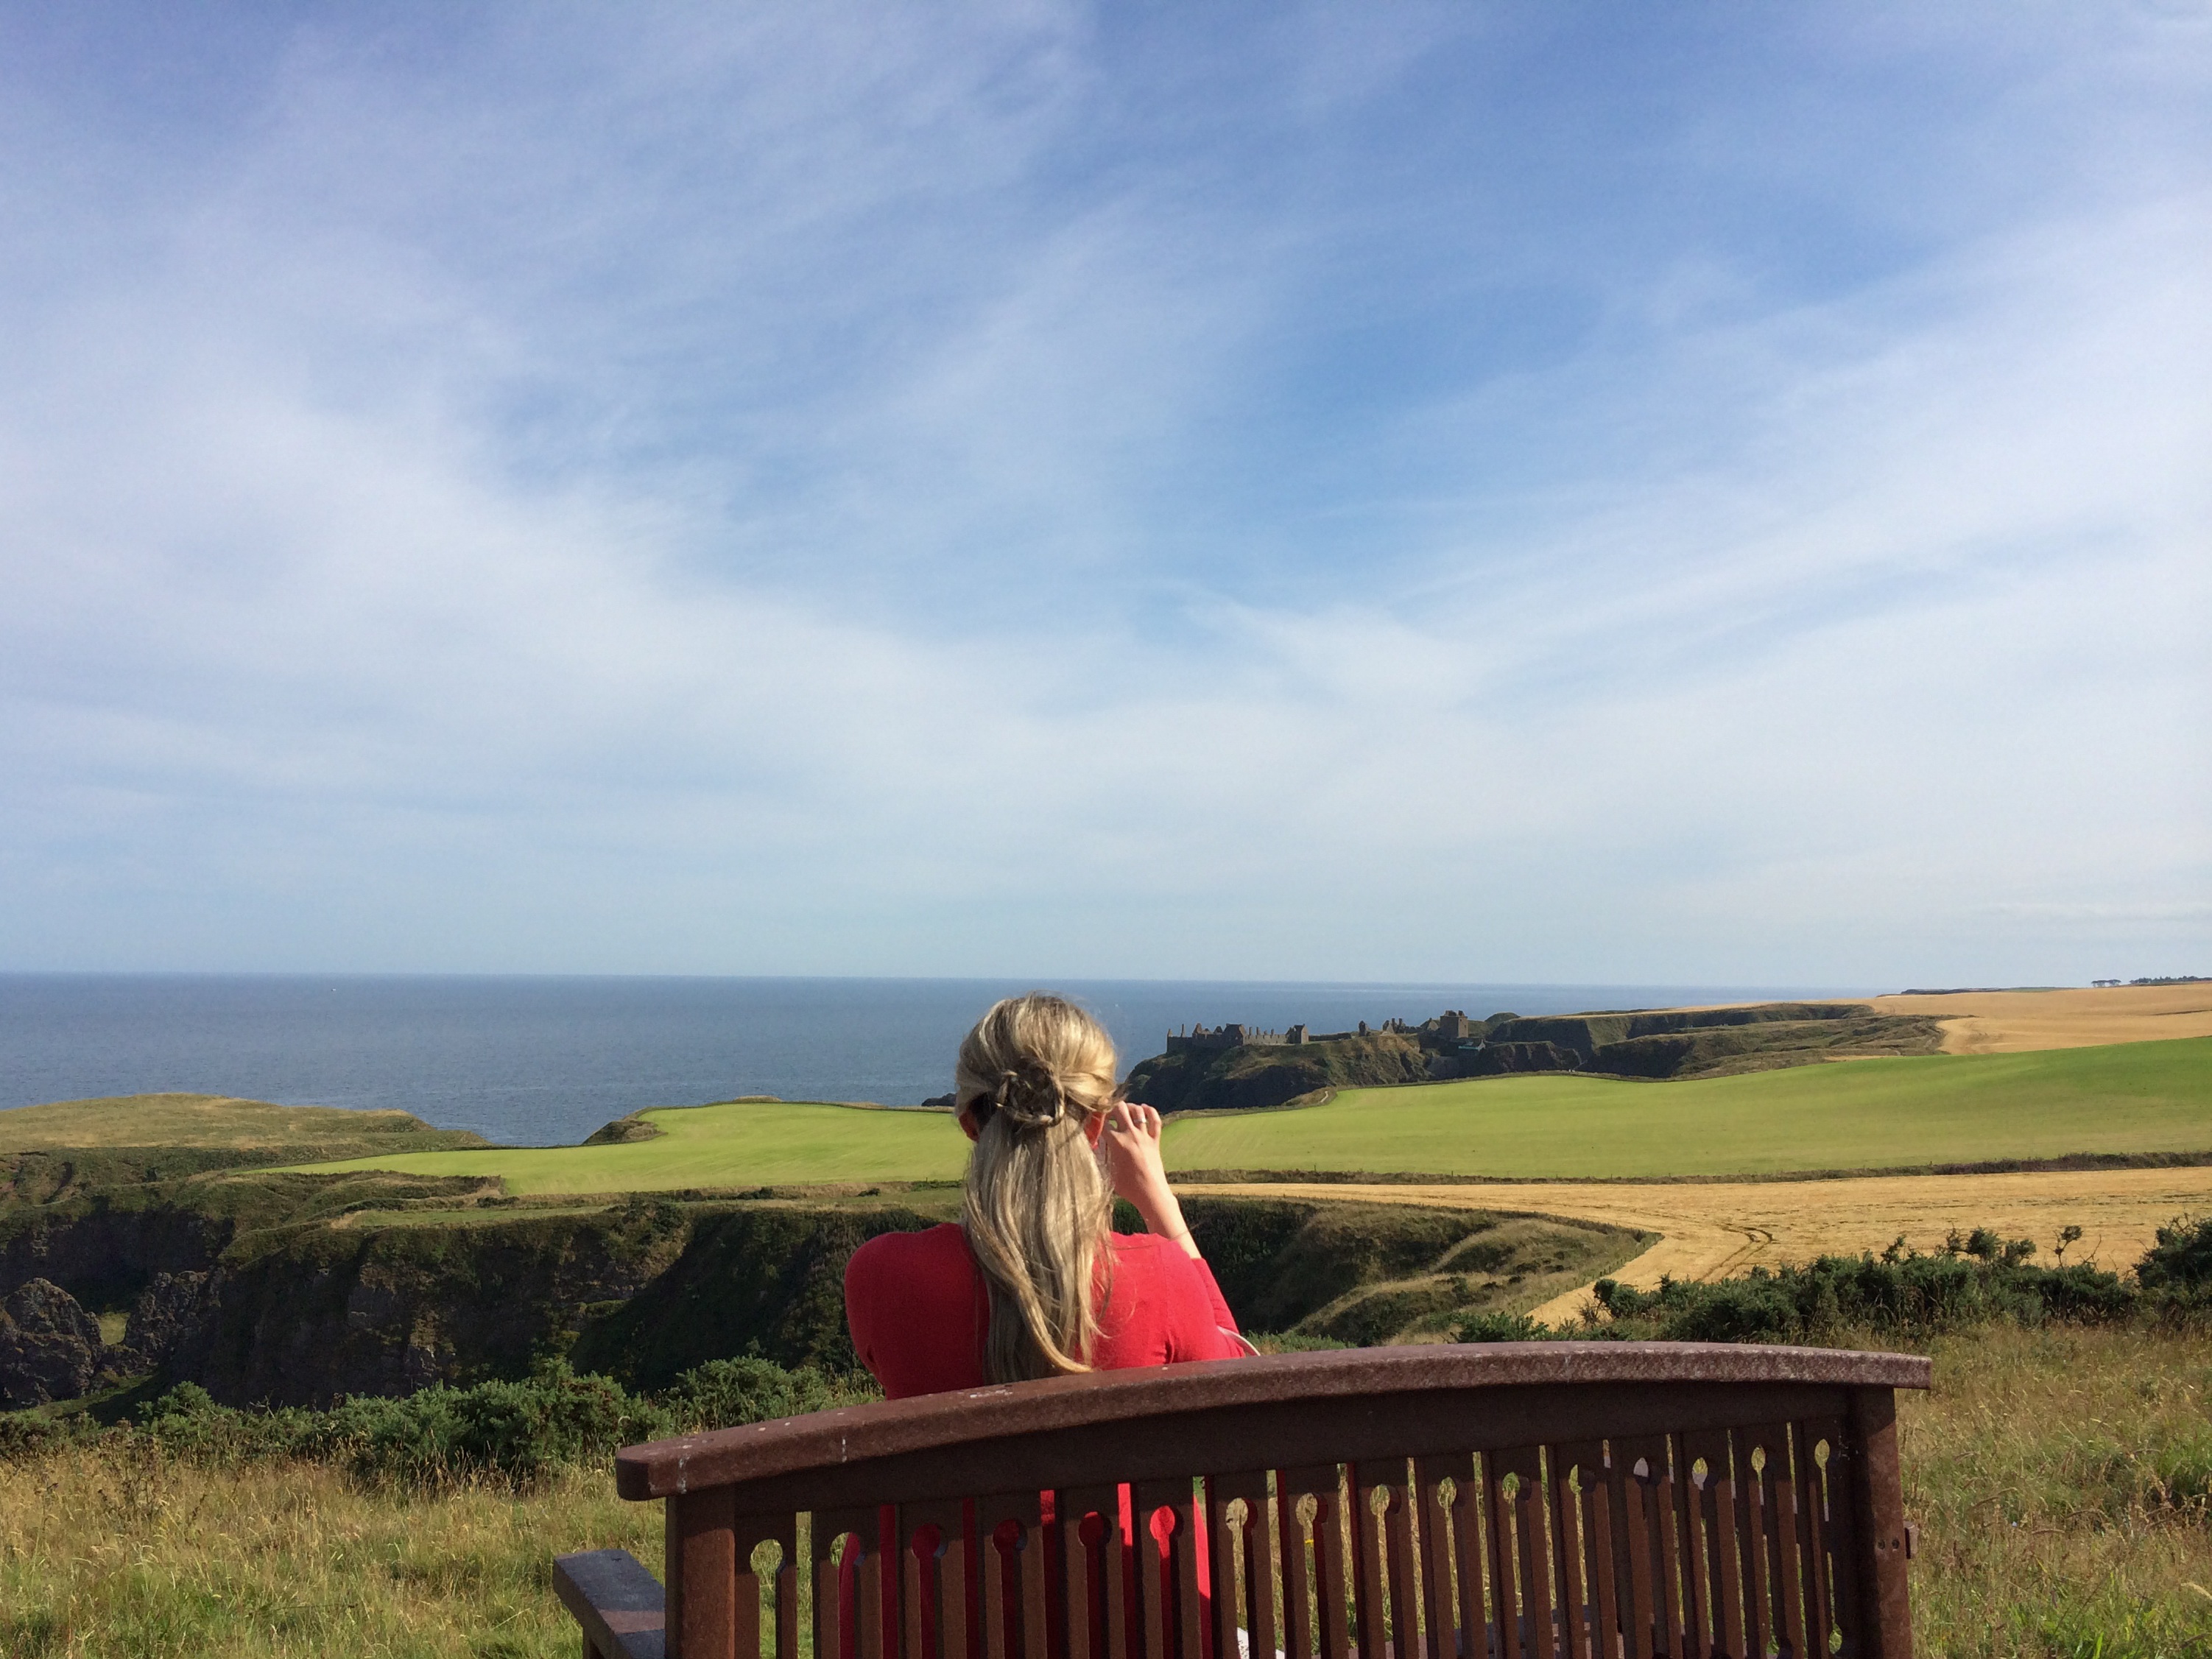
sea, coast, grass, horizon, sky, field, meadow, prairie, hill, vacation, agriculture, grassland, habitat, rural area, natural environment